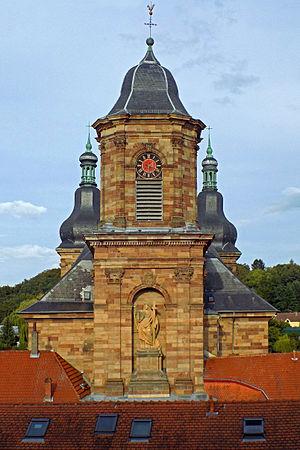
Abbatiale Saint-Nabor (vue de la tour de façade) de Saint-Avold (Moselle). Cette prestigieuse abbaye fondée au (VIe siècle) a été reconstruite au (XVIIe siècle) et (XVIIIe siècle)
L’abbatiale Saint-Nabor se situe à Saint-Avold, en France.